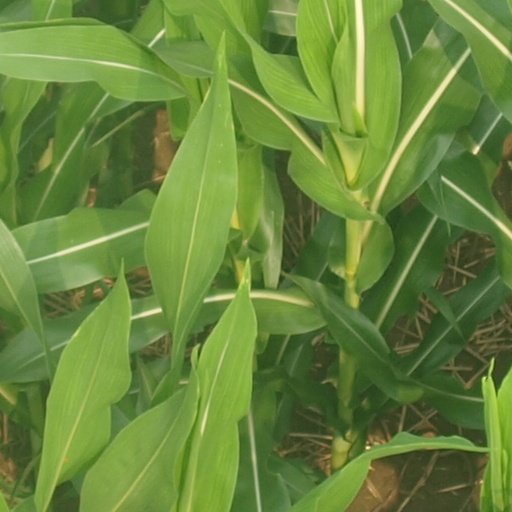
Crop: maize; corn